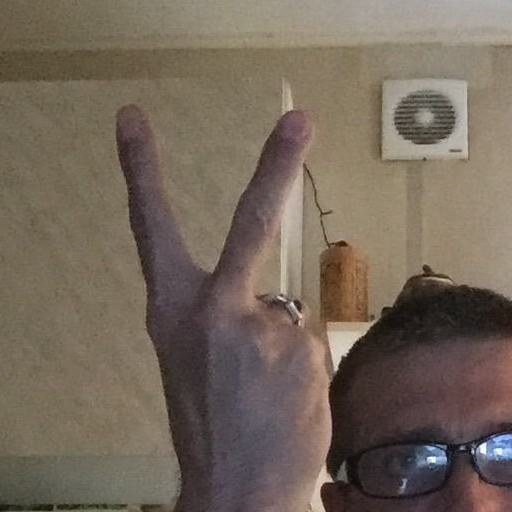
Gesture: peace_inverted